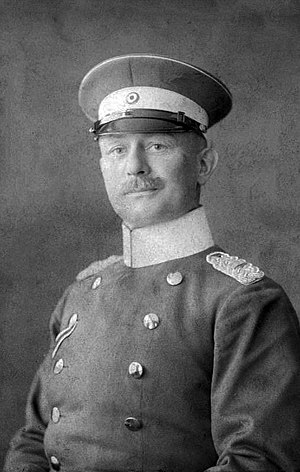
Paul von Lettow-Vorbeck
Paul von Lettow-Vorbeck
Paul von Lettow-Vorbeck var en preussisk generalmajor og forfatter.